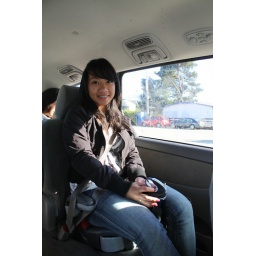
She fits in a child's car seat